Battle of Blair Mountain

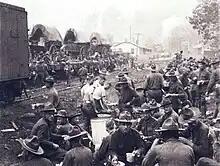
Federal troops arriving in Blair, WV and beginning to unload supplies.

Federal troops arrived by September 2. The miners, many of whom were veterans themselves, were unwilling to fire on U.S. troops. Bill Blizzard passed the word for the miners to start heading home the following day. Miners fearing jail and confiscation of their guns concealed their firearms in the woods before leaving Logan County. Some were found later, along with many spent and live cartridges which helped archeologists reconstruct the course of the fighting.